Wiley Post

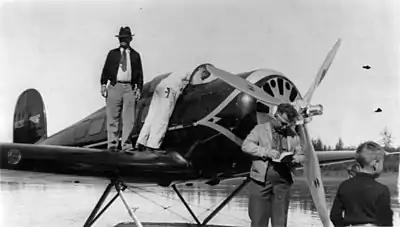
Post with Will Rogers, August 1935

Between February 22 and June 15, 1935, Post made four unsuccessful attempts to complete the first high altitude non-stop flight from Los Angeles to New York, all of which failed for various mechanical reasons. The first attempt on February 22 ended 57.5 miles north of Los Angeles at Muroc Field, CA (Now Edwards AFB). This was followed by attempts on March 15 (Cleveland, Ohio; 2,035 miles), April 14 (Lafayette, Indiana; 1,760 miles), and June 15 (Wichita, KS; 1,188 miles).